Lake Salda

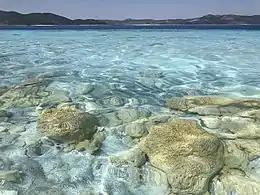
Microbialites in Lake Salda rocks have been studied by NASA scientists for the discovery of life on Mars

In 2019, a team of planetary scientists from the United States and Turkey conducted research on Lake Salda's shoreline microbialite sediments. The rocks along the shoreline of Lake Salda were formed over time by microbes that trap minerals and sediments in the water. These microbialites were once a major form of life on Earth and provide some of the oldest known fossilized records of life on our planet. NASA's Mars 2020 mission Perseverance rover searches for signs of ancient life on the surface of Mars. Studying these microbial fossils from Lake Salda has helped scientists prepare for the mission. In March 2021, NASA reported that its Mars surface-exploring rover Perseverance showed that "the minerals and rock deposits at Lake Salda are the nearest match on Earth to those around the Jezero Crater where the spacecraft landed."